Walter Reed Weaver

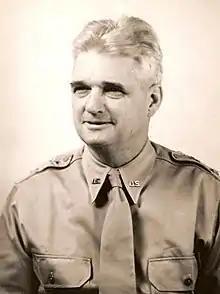
Weaver as commander of the Southeast Air Corps Training Center at Maxwell Field, 1941.

Walter Reed Weaver (February 23, 1885October 27, 1944) was a career officer in the United States Army. He attained the rank of major general and was prominent for serving in several United States Army Air Forces command positions during World War II.